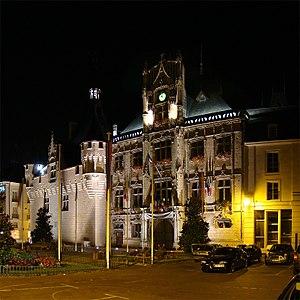
La mairie de Saumur, Maine-et-Loire, Pays de la Loire, France.
Cet article recense les monuments historiques de Saumur, en France.
Saumur est une commune française sous-préfecture du département de Maine-et-Loire, en région Pays de la Loire. Elle est la troisième commune du département en nombre d'habitants.